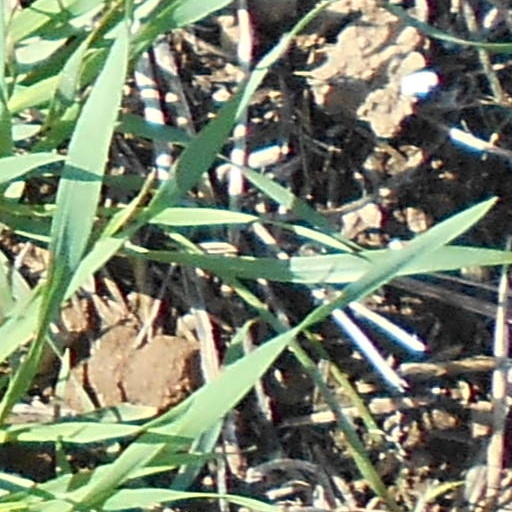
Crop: wheat